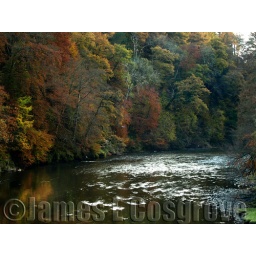
part of my detour collection.lol.taken from a small bridge over the river